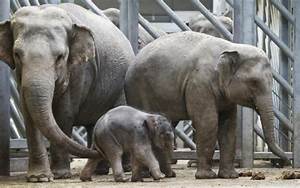
Label: elephant